Rankin Inlet

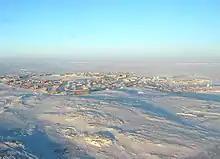
Rankin Inlet in winter

Rankin Inlet has a subarctic climate (Köppen: "Dfc"; Trewartha: "Ecld"), just short of a tundra climate. It is above the tree line. Temperatures stay below freezing from late September to early June. Although the climate is subarctic, temperatures rise and fall too rapidly and do not stay above for long enough (30 days) for trees to grow. Under the alternate formula for determining the boundary between Arctic and subarctic climates posited by Otto Nordenskjöld, however, Rankin Inlet, along with Arviat and Baker Lake, qualify as Arctic based on the relationship between the temperatures of the coldest and warmest months; in the case of Rankin Inlet, with a coldest-month (January) mean of , said boundary for the warmest month would be using the Nordenskjöld formula and Rankin Inlet's warmest month (July) averages only .